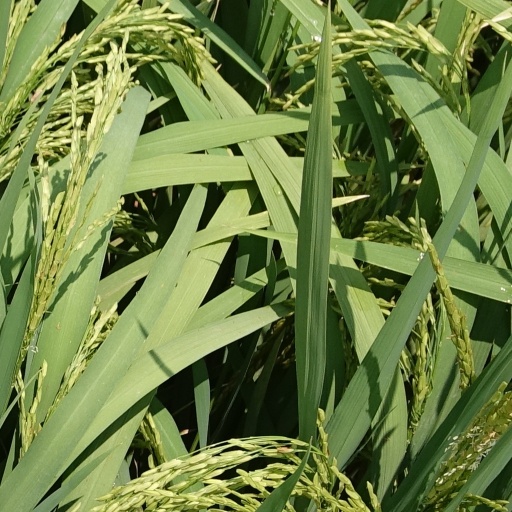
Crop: rice